Parthenon

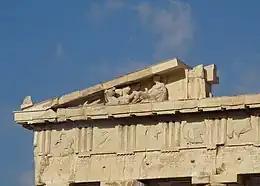

The cella of the Parthenon housed the chryselephantine statue of Athena Parthenos sculpted by Phidias and dedicated in 439 or 438 BC. The appearance of this is known from other images. The decorative stonework was originally highly coloured. The temple was dedicated to Athena at that time, though construction continued until almost the beginning of the Peloponnesian War in 432. By the year 438, the Doric metopes on the frieze above the exterior colonnade and the Ionic frieze around the upper portion of the walls of the cella had been completed.